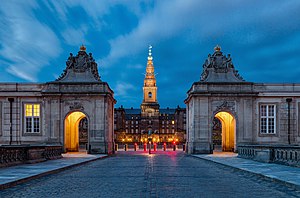
Christiansborg
Christiansborg set fra Marmorbroen.
Christiansborg, København, Danmark.
Christiansborg Slot, eller blot Christiansborg, på Slotsholmen i det centrale København er hjemsted for Danmarks parlament, Folketinget, for Højesteret og Statsministeriet. Desuden anvender Kongehuset fortsat flere dele af Christiansborg, herunder De Kongelige Repræsentationslokaler, Slotskirken og De Kongelige Stalde.